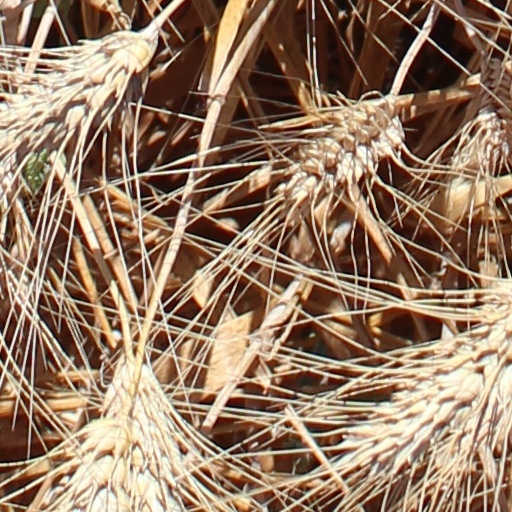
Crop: wheat